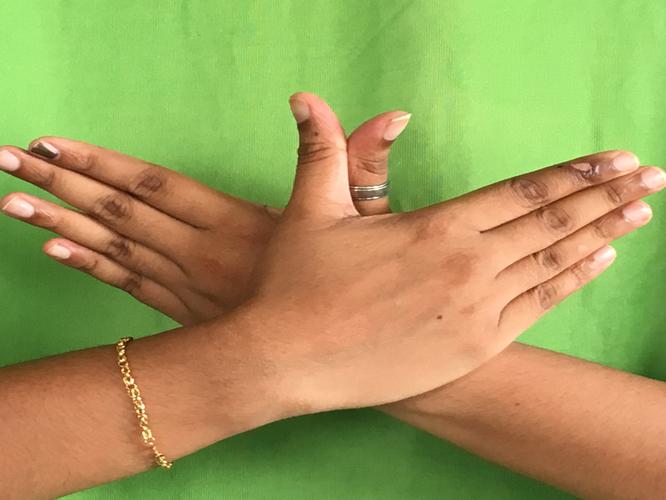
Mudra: Garuda
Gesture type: double_hand